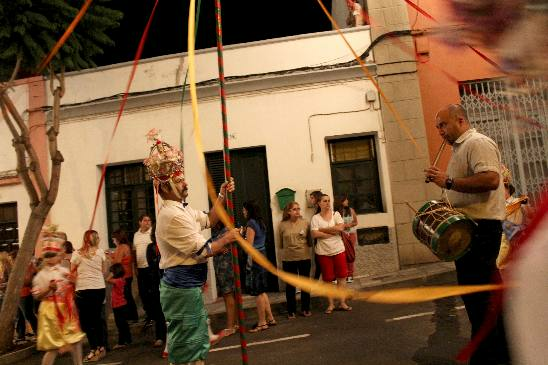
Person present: Yes